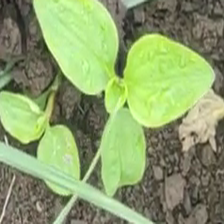
Weed species: Kena_(Commplina_benghalensio)